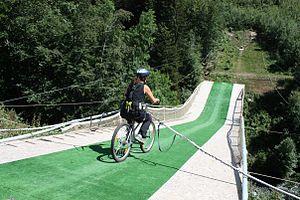
saut à l'élastique à vélo - Bun J Ride
Saint-Jean-de-Sixt est une commune française située dans le département de la Haute-Savoie, en région Auvergne-Rhône-Alpes.
Le saut à l'élastique, aussi appelé benji, bungie, bungy, bungee, bingee, bingi, benjee, bengi...jumping ou encore góming, est une activité ludique de plein air qui consiste à se jeter dans le vide avec une corde élastique accrochée aux chevilles et/ou au torse, destinée à ralentir puis à stopper la chute.